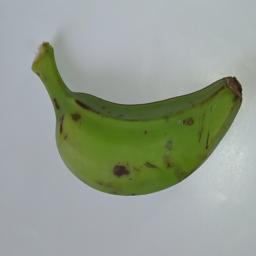
Banana variety: Champa Kola